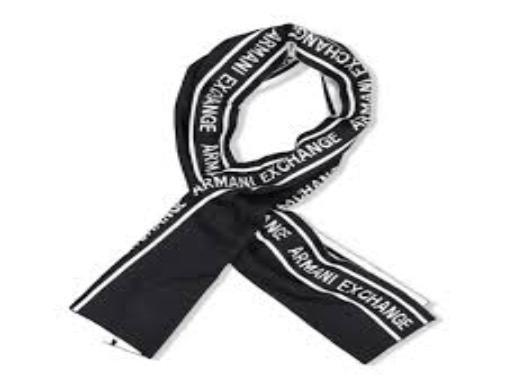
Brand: Armani Exchange
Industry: Clothes